COVID-19

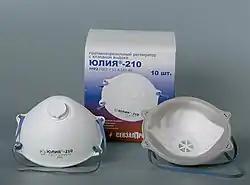
Masks with an exhalation valve. The valves are a weak point that can transmit the viruses outwards.

Chest CT scans may be helpful to diagnose COVID‑19 in individuals with a high clinical suspicion of infection but are not recommended for routine screening. Bilateral multilobar ground-glass opacities with a peripheral, asymmetric, and posterior distribution are common in early infection. Subpleural dominance, crazy paving (lobular septal thickening with variable alveolar filling), and consolidation may appear as the disease progresses. Characteristic imaging features on chest radiographs and computed tomography (CT) of people who are symptomatic include asymmetric peripheral ground-glass opacities without pleural effusions.